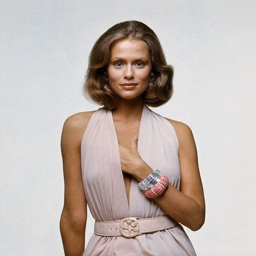
model pulling a-style pose in a halter dress , 1970s